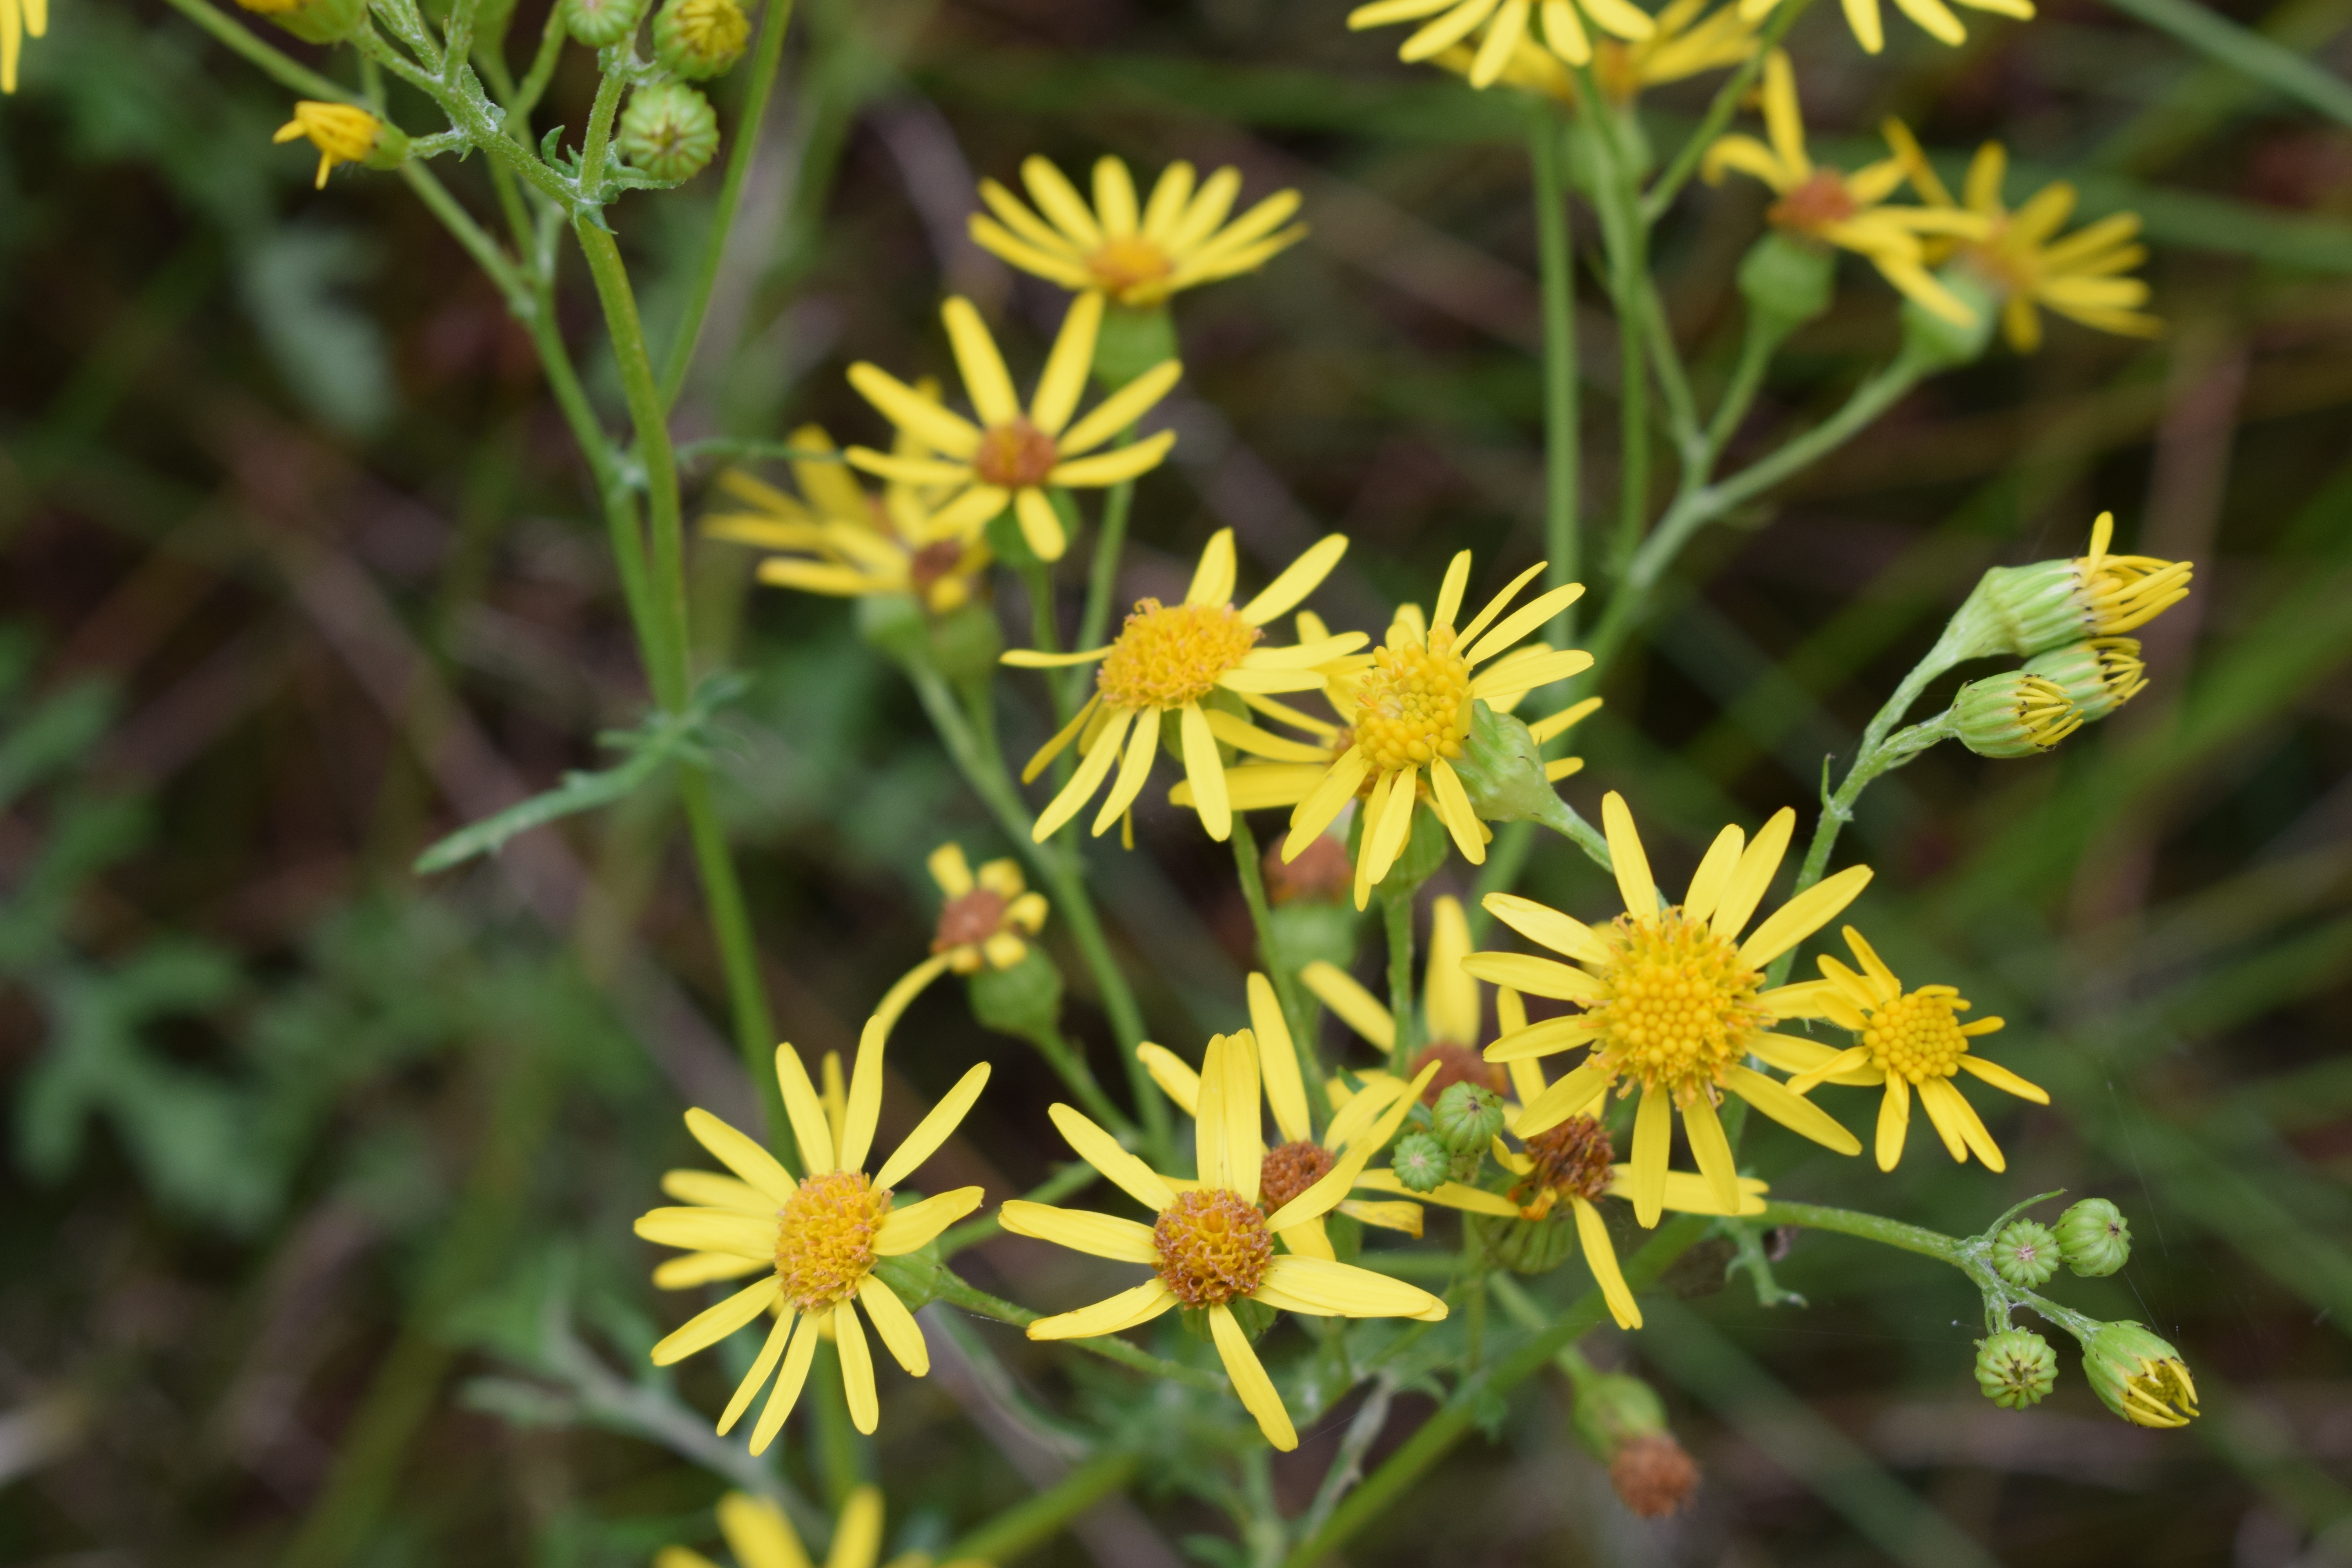
nature, plant, flower, herb, color, evergreen, botany, yellow, flora, wildflower, shrub, rue, hypericum, macro photography, flowering plant, daisy family, subshrub, hypericaceae, land plant